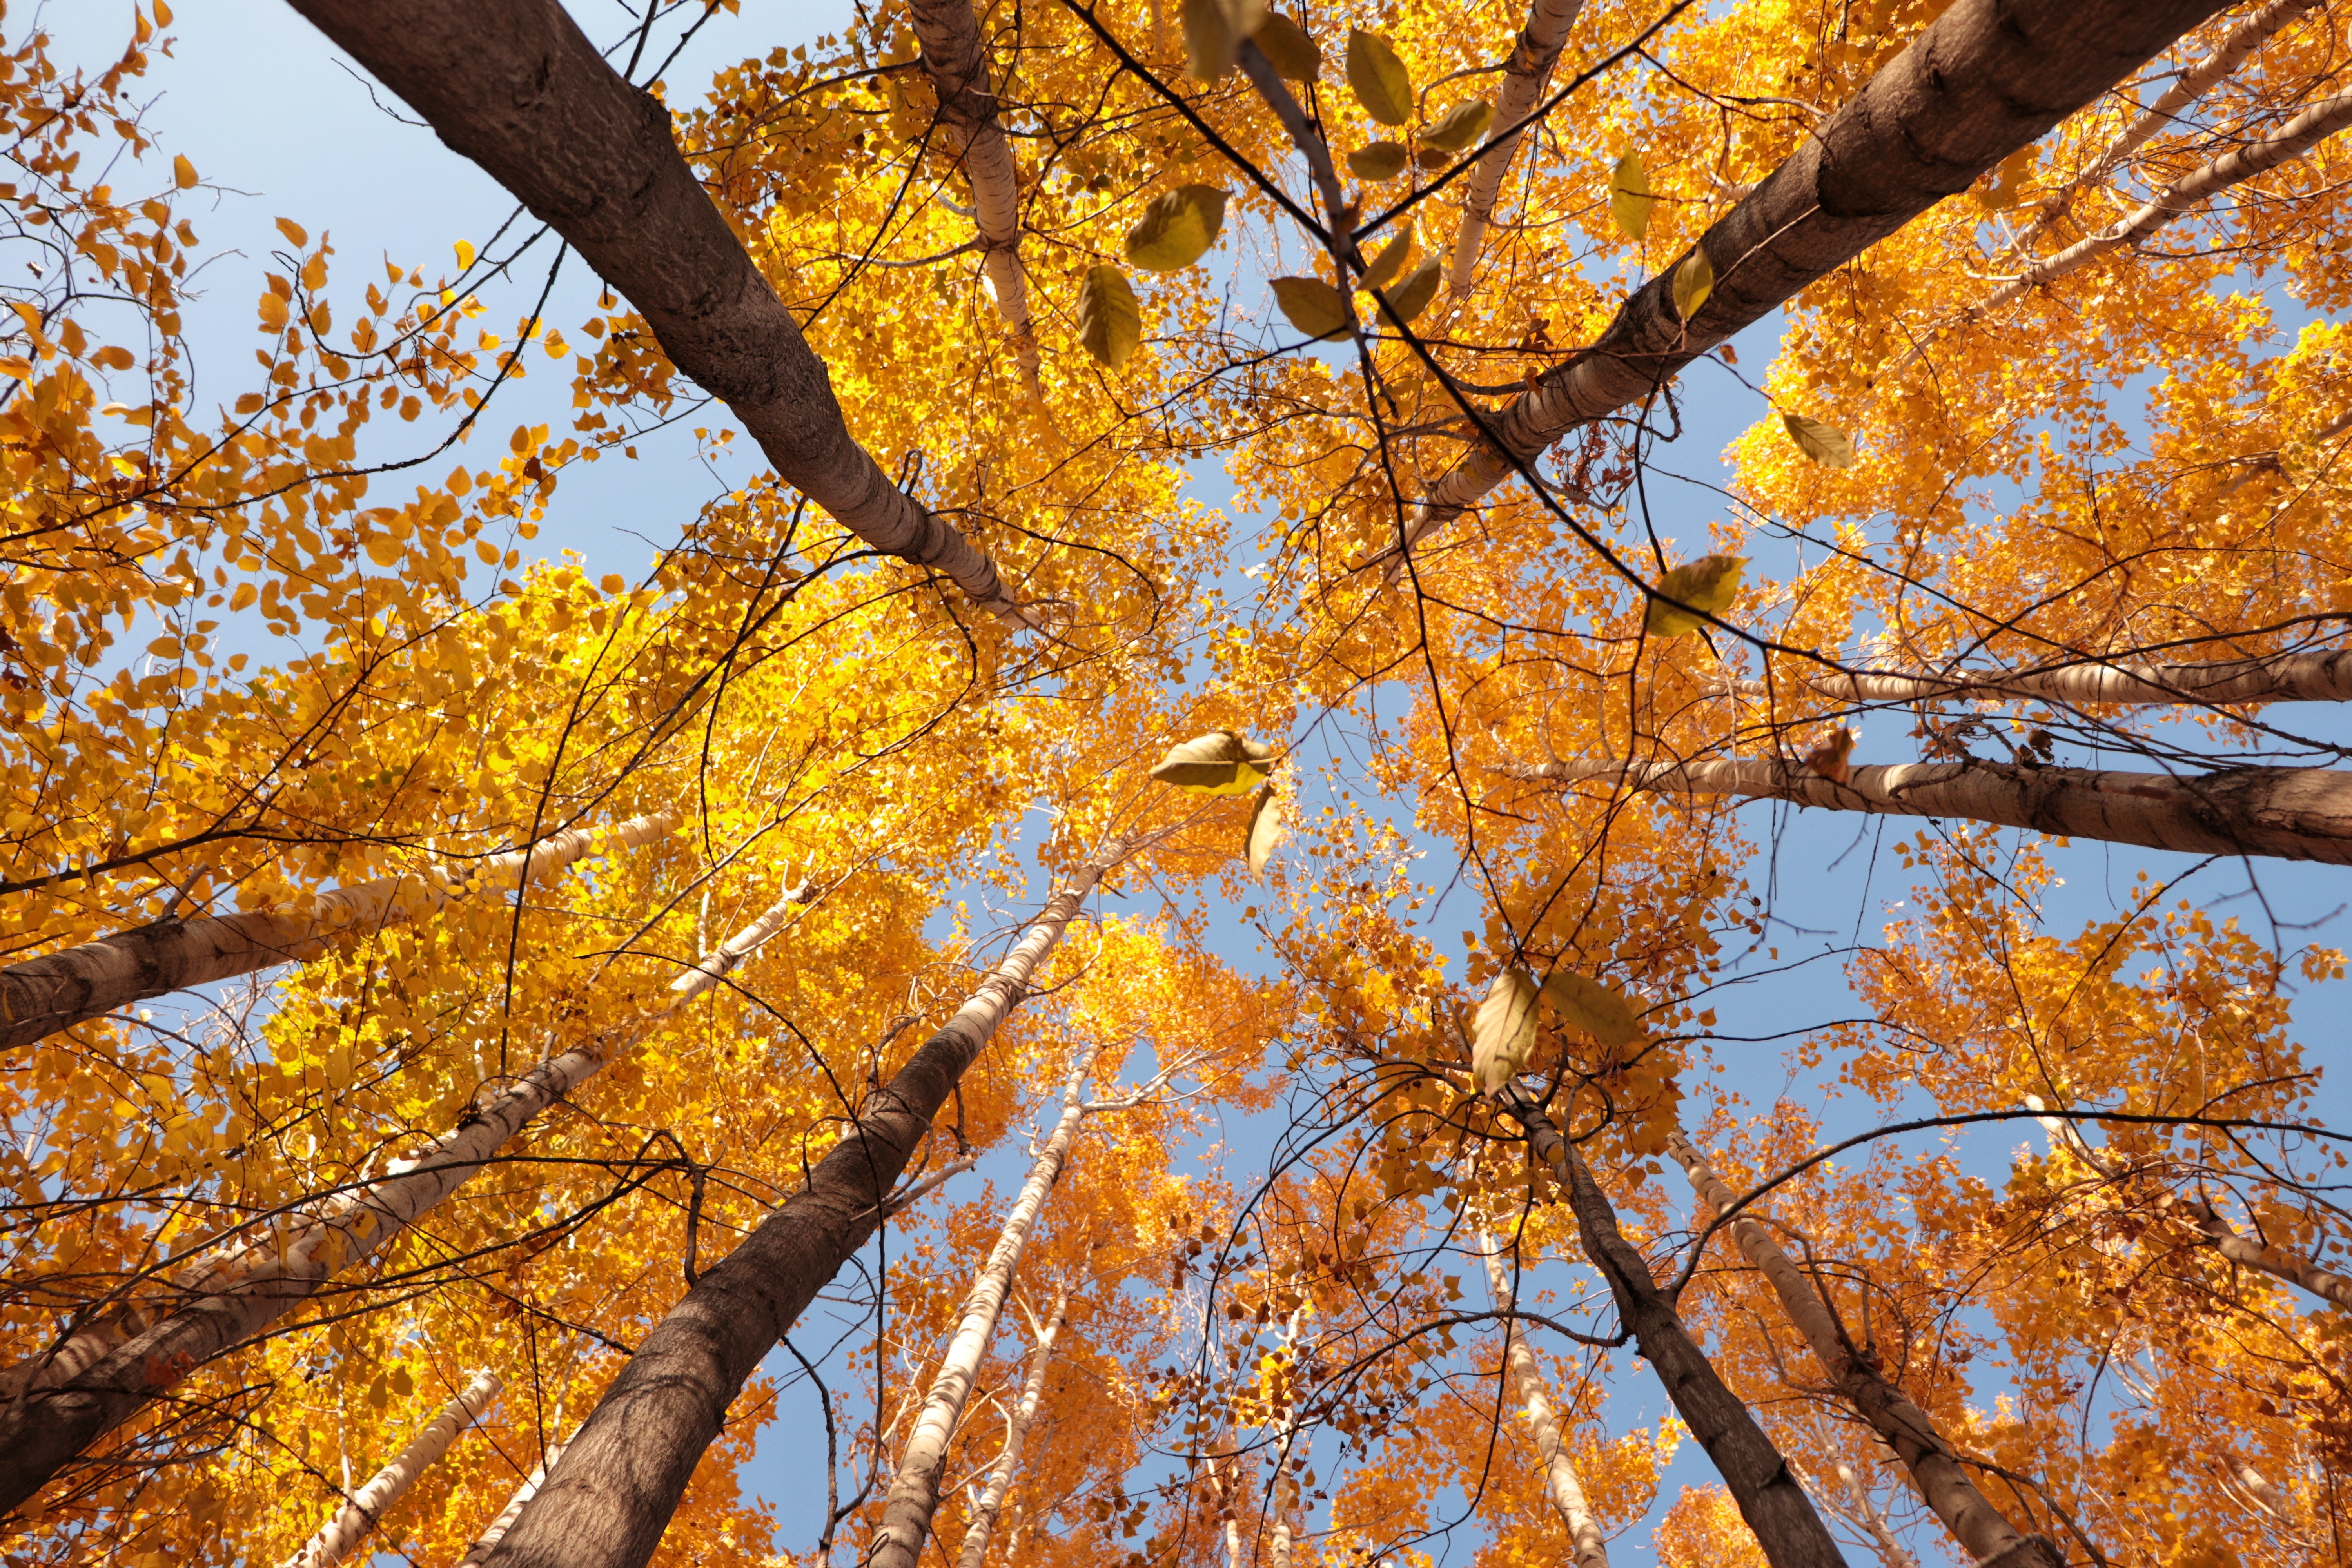
tree, People in nature, sky, natural landscape, trunk, twig, plant, Tints and shades, deciduous, flowering plant, temperate broadleaf and mixed forest, grove, forest, Northern hardwood forest, woodland, terrestrial plant, plant stem, electric blue, symmetry, autumn